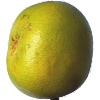
Label: Pomelo Sweetie 1